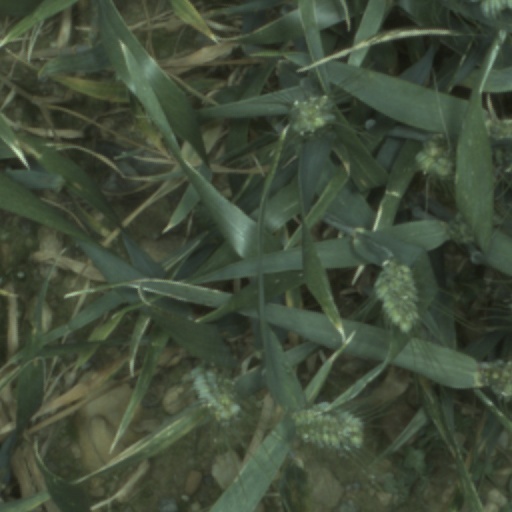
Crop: wheat